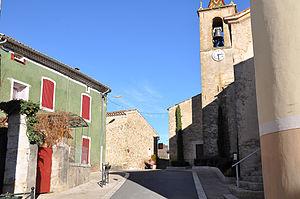
Cruis et son église
Cruis est une commune française, située dans le département des Alpes-de-Haute-Provence en région Provence-Alpes-Côte d'Azur.